Ostrya carpinifolia

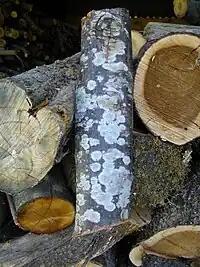
The wood of Ostrya carpinifolia

The wood is very heavy and hard, and was historically used to fashion plane soles. Other uses have included in the manufacture of wooden cogs and gears.